Johari window

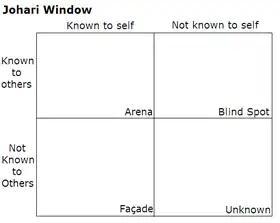
Johari window

The Johari window is a technique designed to help people better understand their relationship with themselves and others. It was created by psychologists Joseph Luft (1916–2014) and Harrington Ingham (1916–1995) in 1955, and is used primarily in self-help groups and corporate settings as a heuristic exercise. Luft and Ingham named their model "Johari" using a combination of their first names.